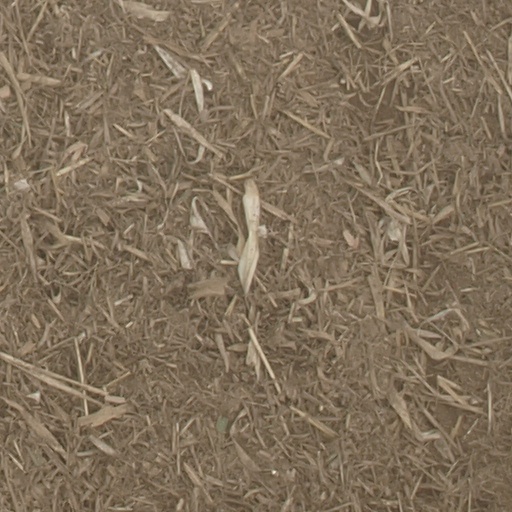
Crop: maize; corn